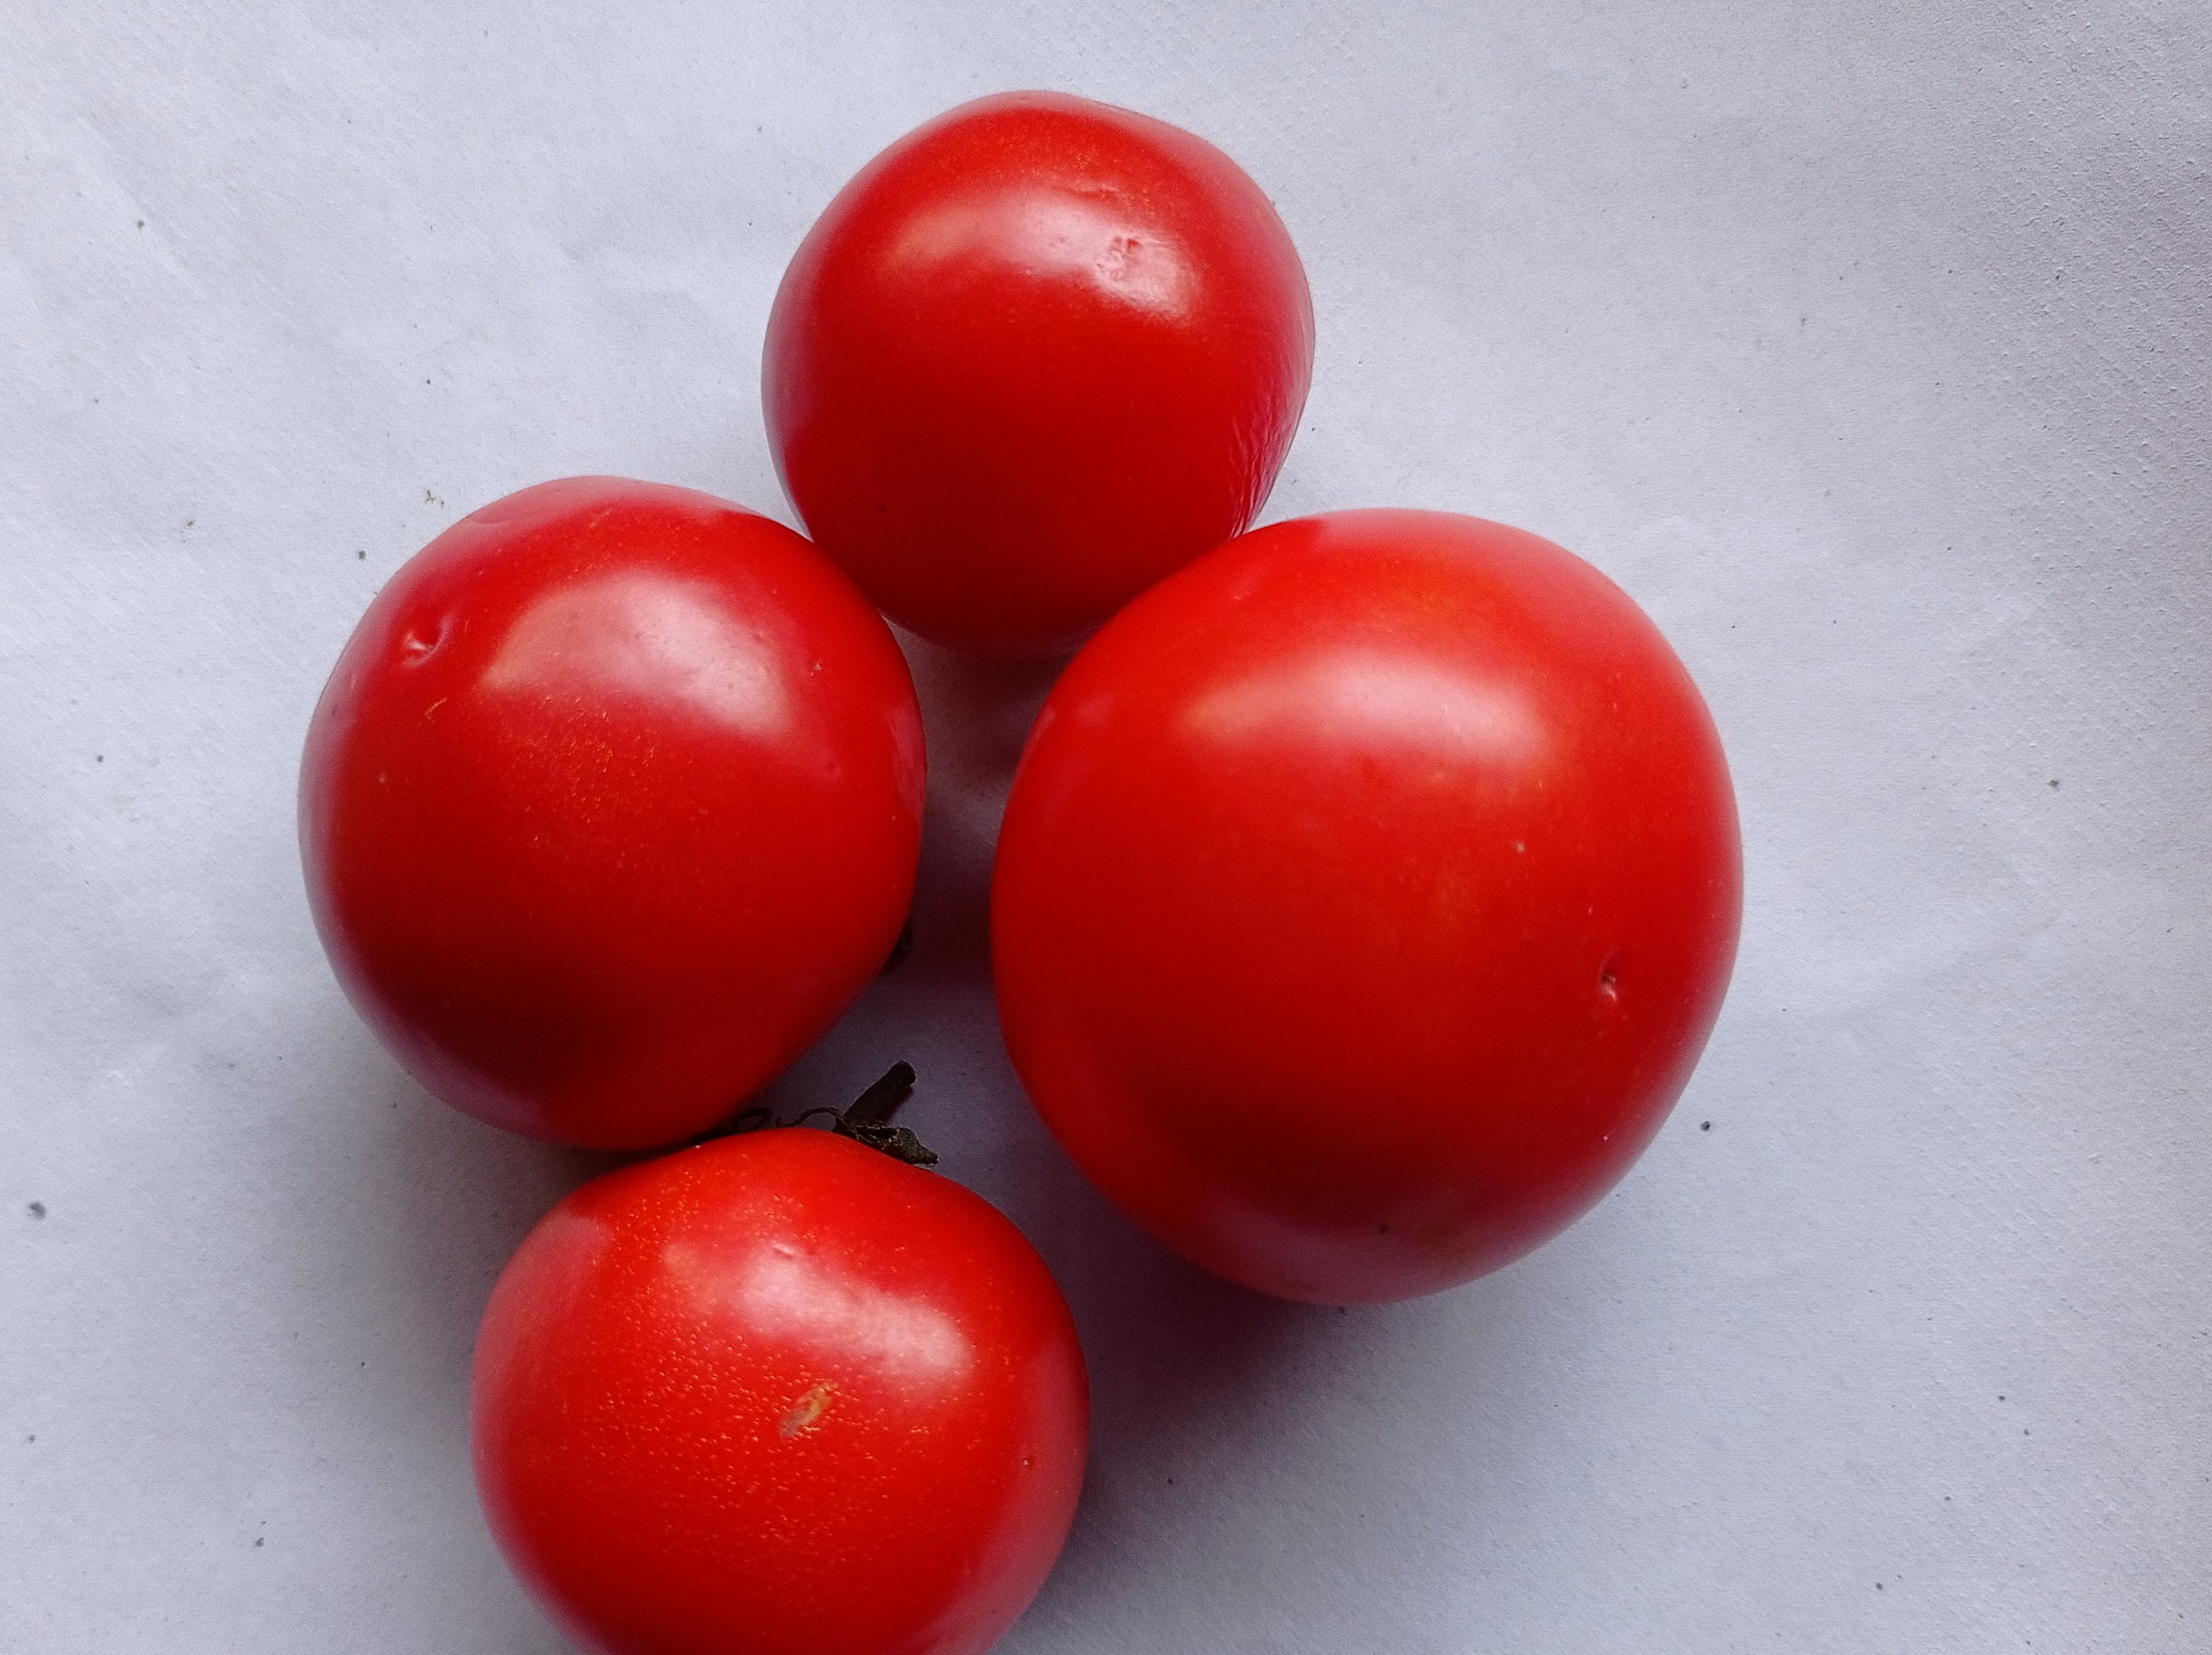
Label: Fresh